Describe the emotion expressed in this image:  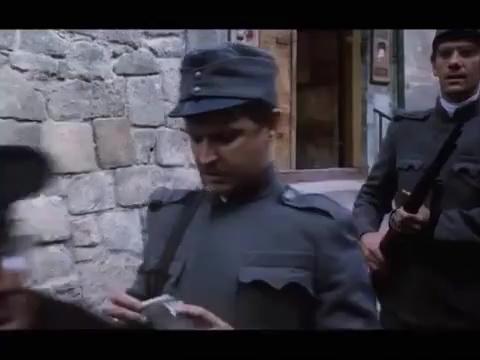
This person displays Suffering, valence and arousal with low intensity.